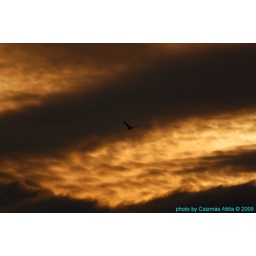
lonely bird in the sky